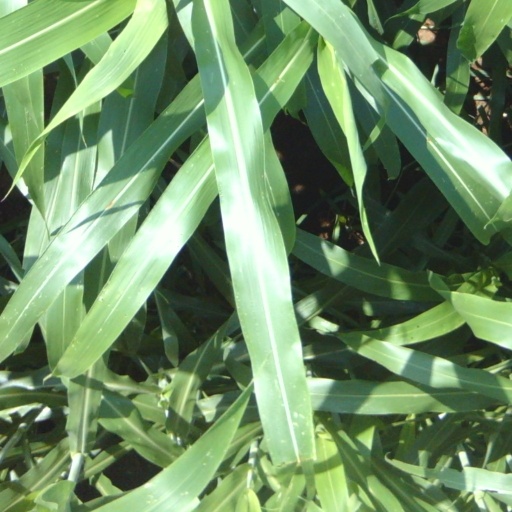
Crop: sorghum